2011 Isle of Man TT

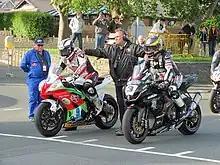
Two riders at the start of Tuesday evening practice

The Blue Riband event of the 2011 TT Race week the Senior TT was delayed several hours after a heavy rain shower in the Ramsey area of the Mountain Course. The Senior TT was won by John McGuinness and after also winning the Superbike TT Race raised to 17 wins his tally of Isle of Man TT victories. The Supersport TT Race 1 was reduced to 3 laps (113.00 miles) and after a tactical battle was won by the New Zealand competitor Bruce Anstey. The Supersport TT Race 2 produced a first win for Gary Johnson and the sidecar crew John Holden/Andrew Winkle also scored a popular maiden win in the second Sidecar TT Race. After dominating Sidecar TT practice the former Austrian World Sidecar Champion Klaus Klaffenböck scored his third Isle of Man TT win in the Sidecar TT Race 1. The Superstock TT Race for production motorcycles was won by Michael Dunlop. In the TT Zero race for battery powered electric motor driven motorcycles the American MotoCzysz team won for the second year and the race time for Michael Rutter falling slightly short of the coveted 100 mph average lap speed.